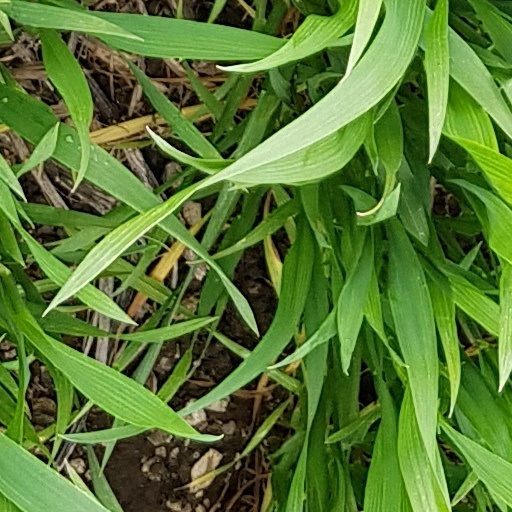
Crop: wheat